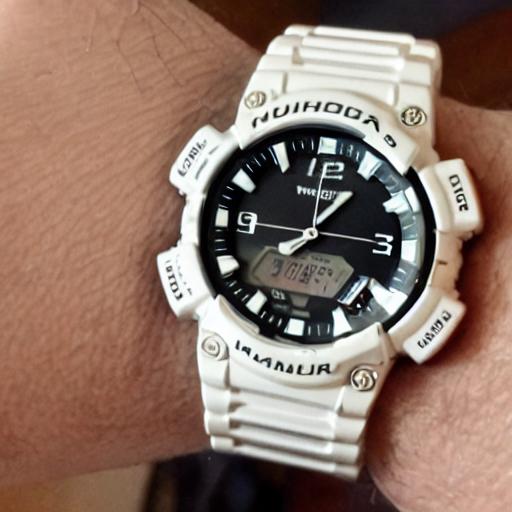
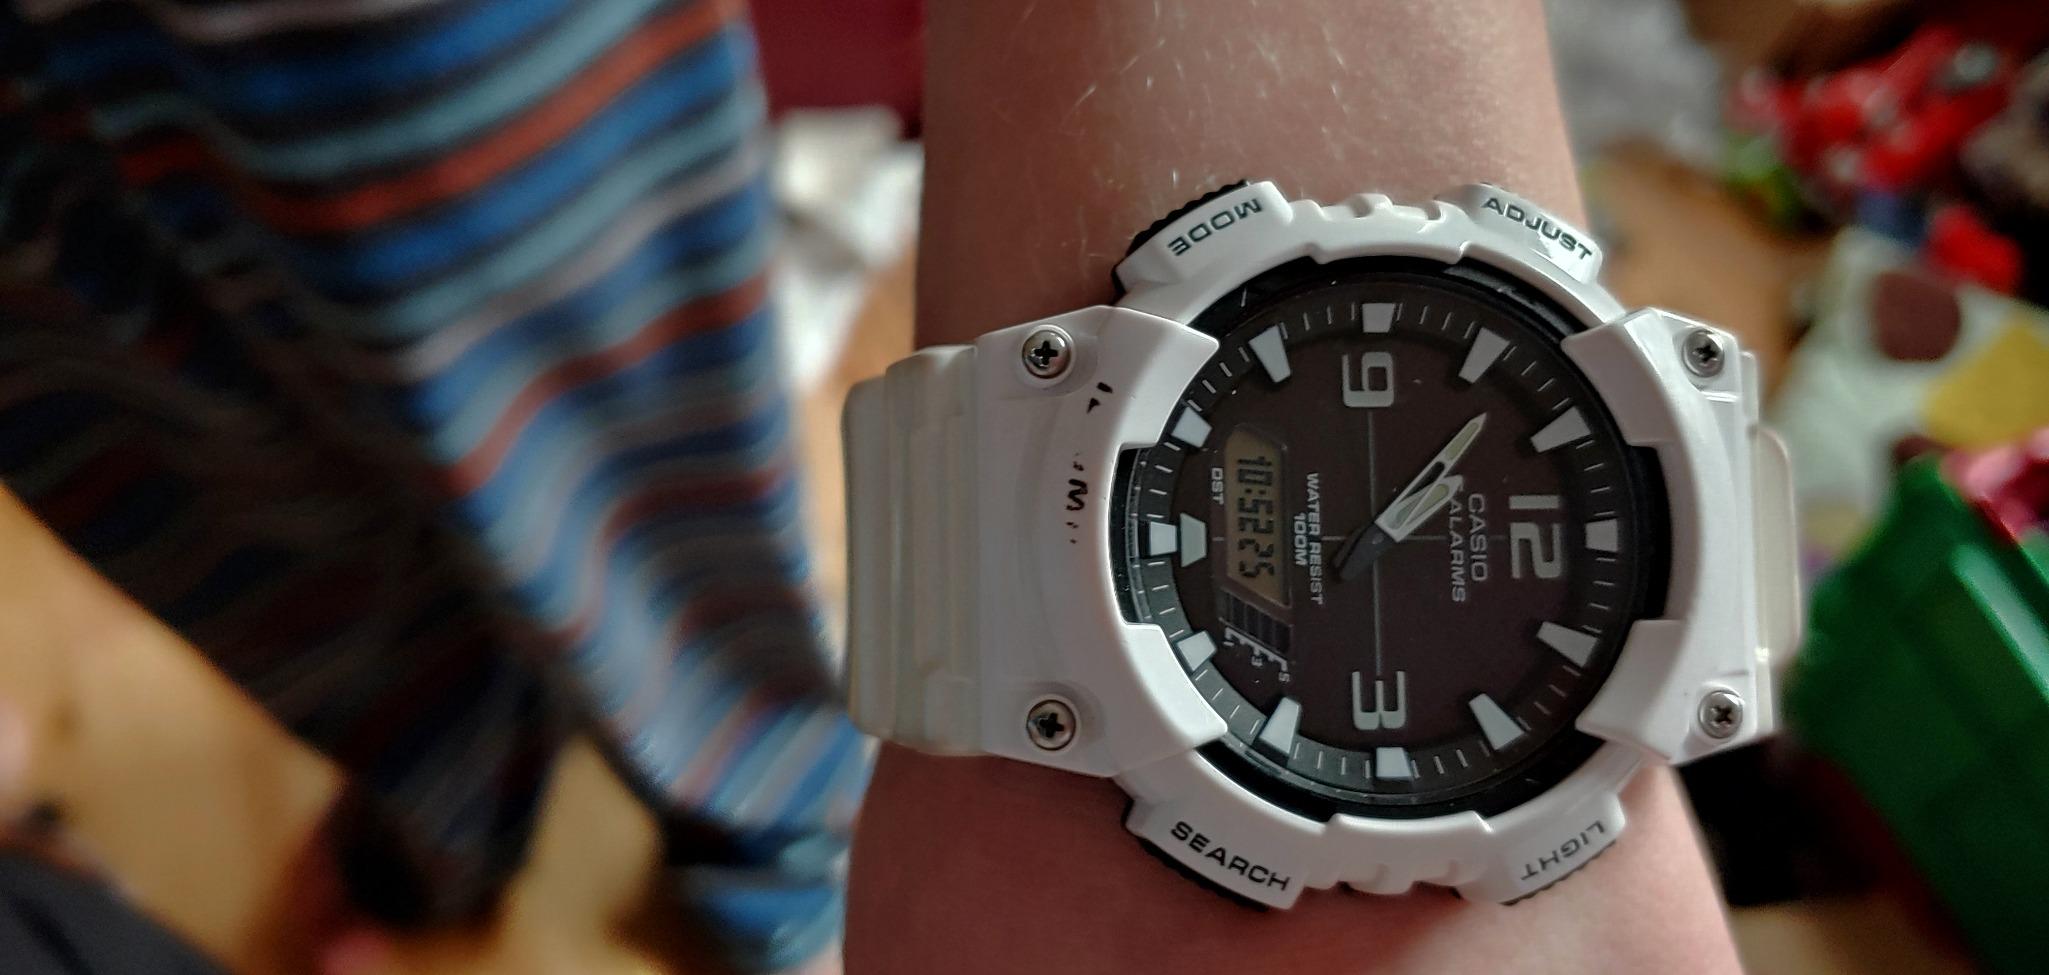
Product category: accessories_watch
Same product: no